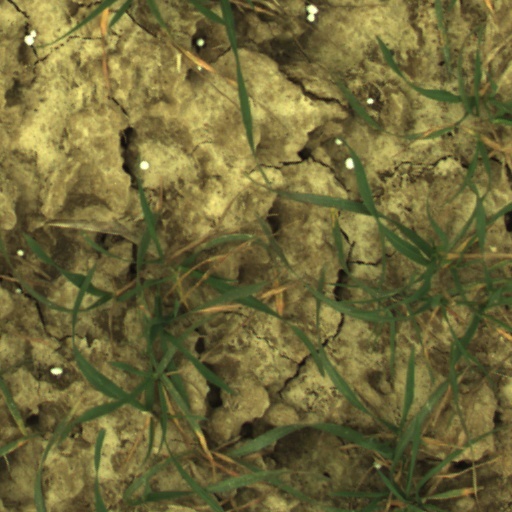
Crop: wheat